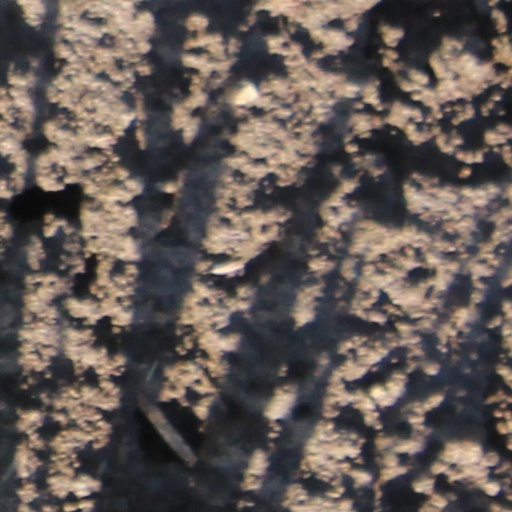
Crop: wheat